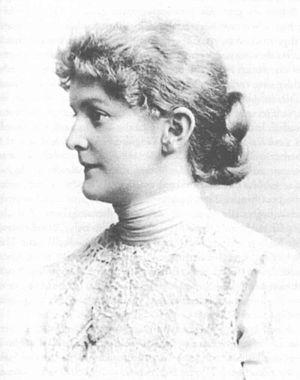
Maria Iakolevna von Sivers, actrice de formation, fut la principale collaboratrice de Rudolf Steiner et ensuite sa seconde épouse en 1914.